Hura

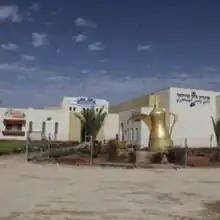
Hura school and community center

There is an operating industrial park in Hura with some 60 industrial plots giving jobs to hundreds of village members. It is supposed to be extended in the coming years.